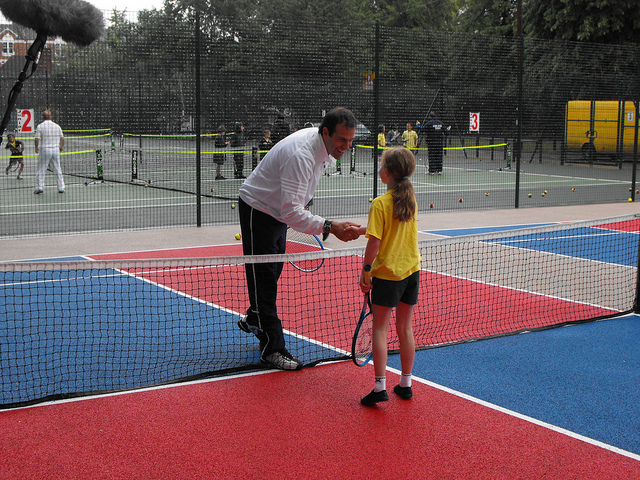
một nam vận động viên tennis đang bắt tay với cô bé áo vàng